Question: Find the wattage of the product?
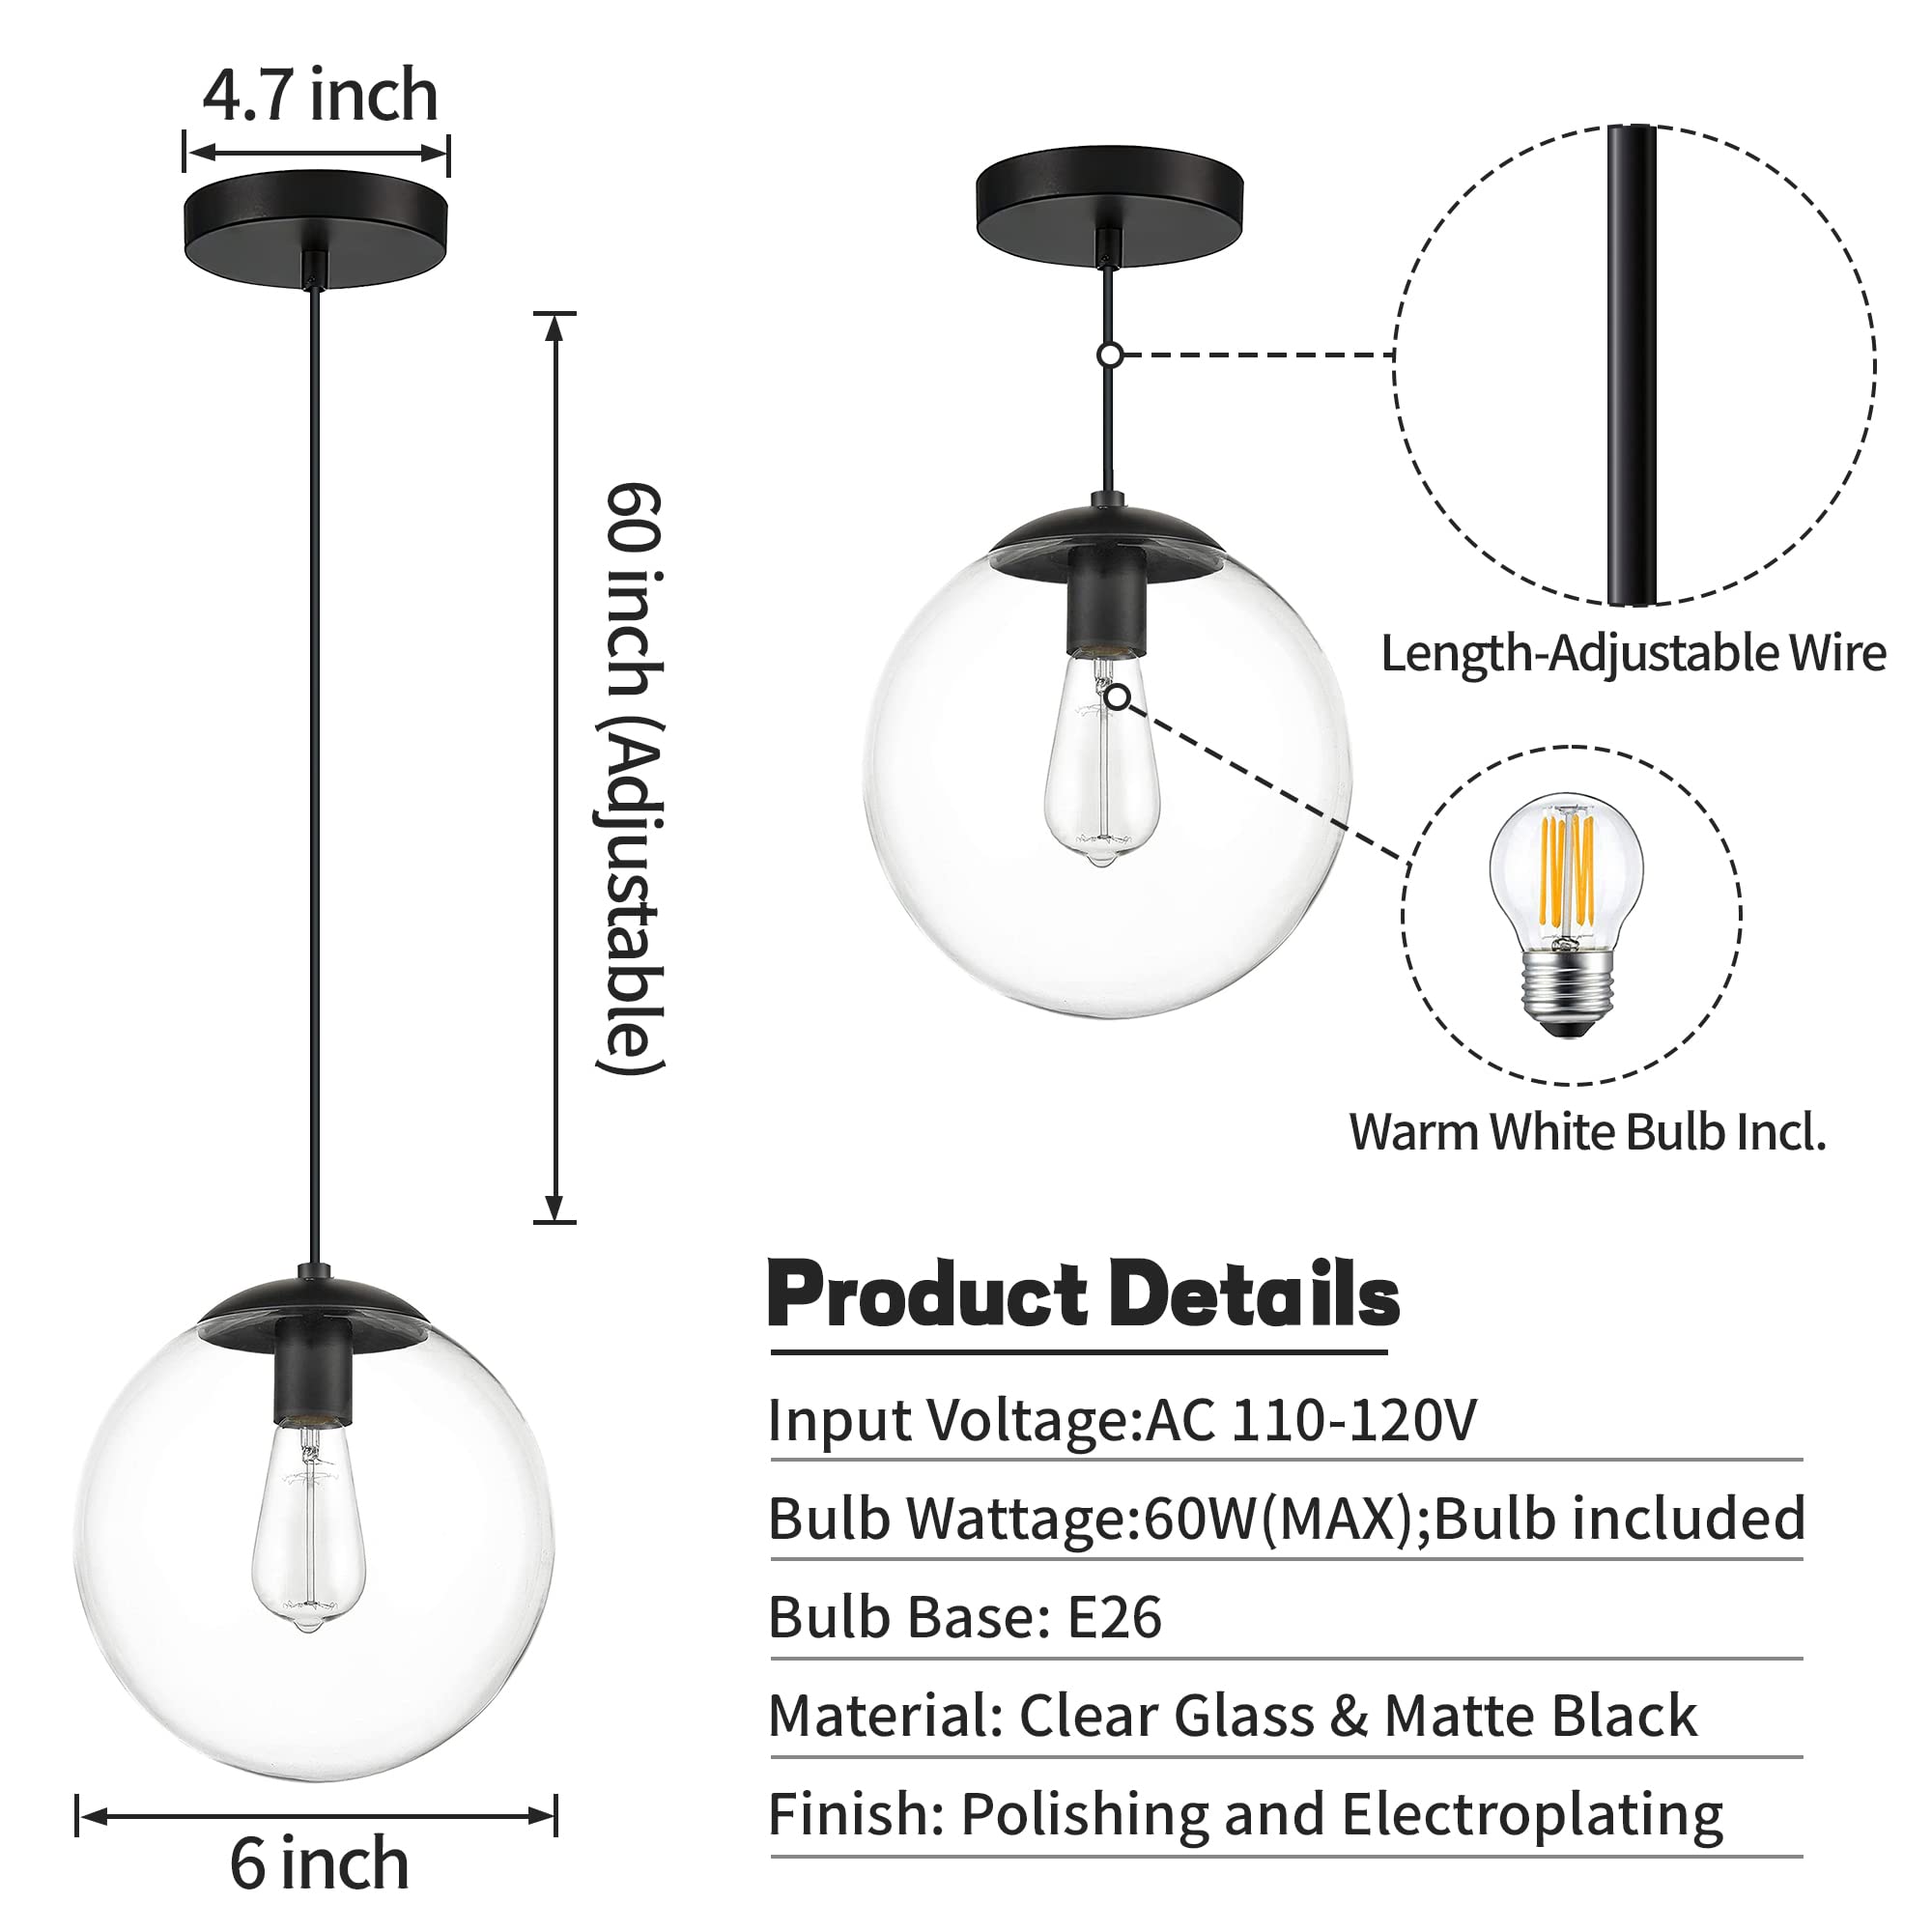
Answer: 60.0 watt